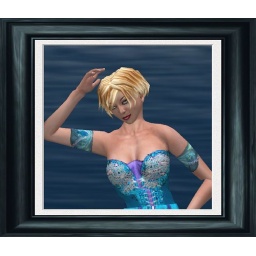
Artist Serena Parisi of France dressed in a formal blue dress in Second Life